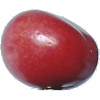
Label: Cherry 2